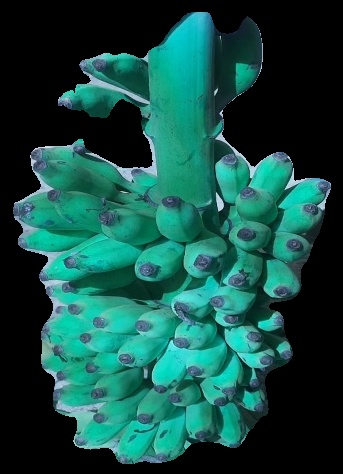
Variety: elakki-bale
Grade: grade3